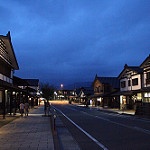
Label: street